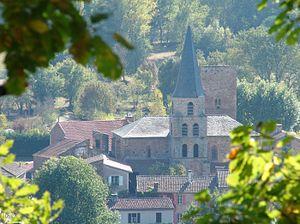
église du village tour-donjon
Salles est une commune française située dans le département du Tarn, en région Occitanie.
Cet article recense les monuments historiques du département du Tarn, en France, à l'exception des :